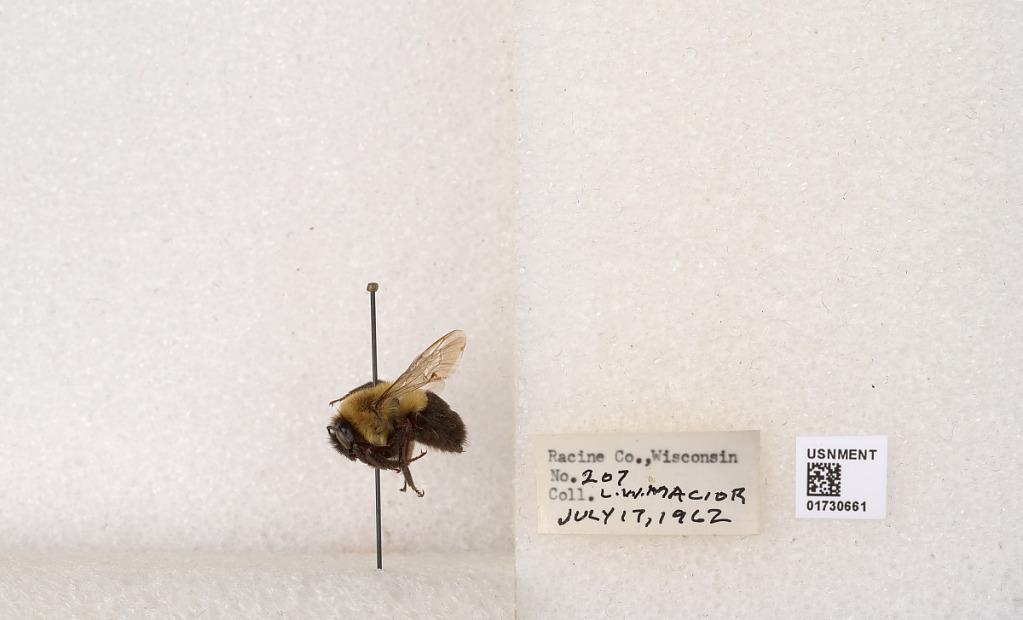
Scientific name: Bombus impatiens Cresson
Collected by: L. Macior
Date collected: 1962-7-17
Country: United States
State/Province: Wisconsin
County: Racine
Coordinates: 42.7299, -87.8123